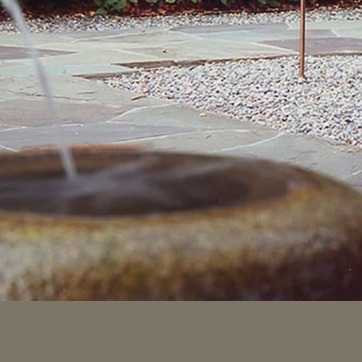
Material: water